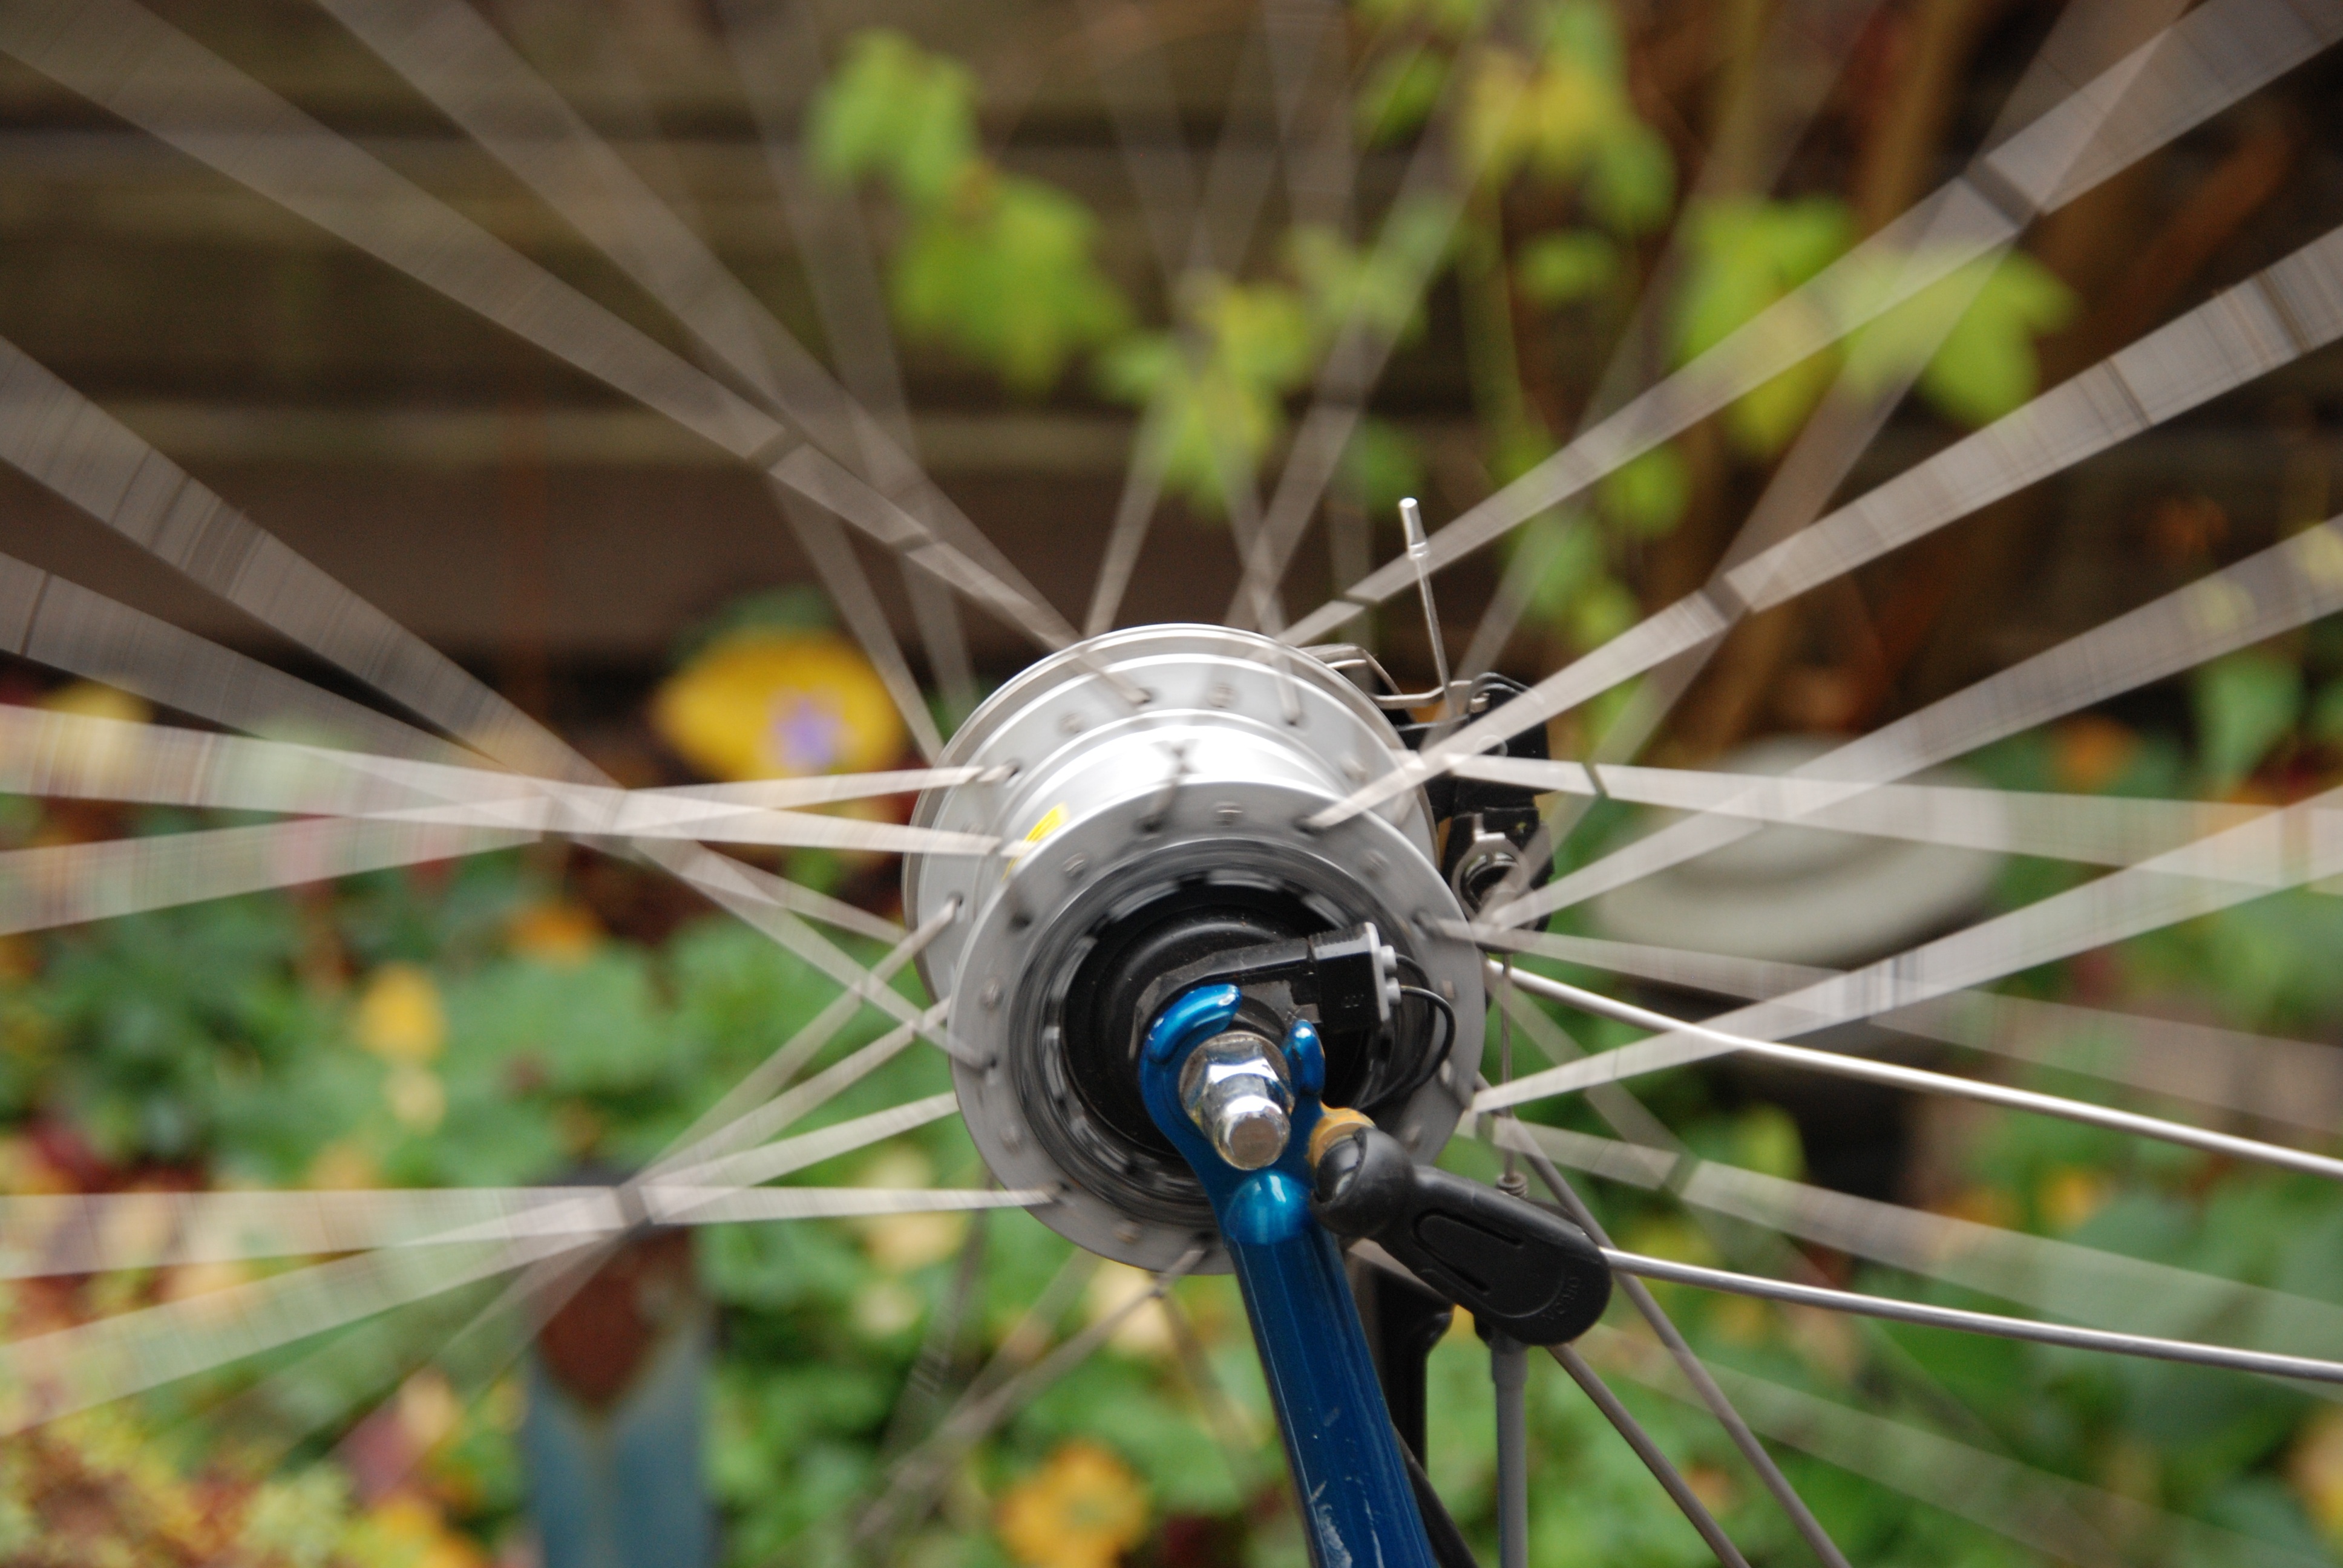
branch, light, wheel, leaf, flower, run, bicycle, motion, green, speed, close up, macro photography, rotate